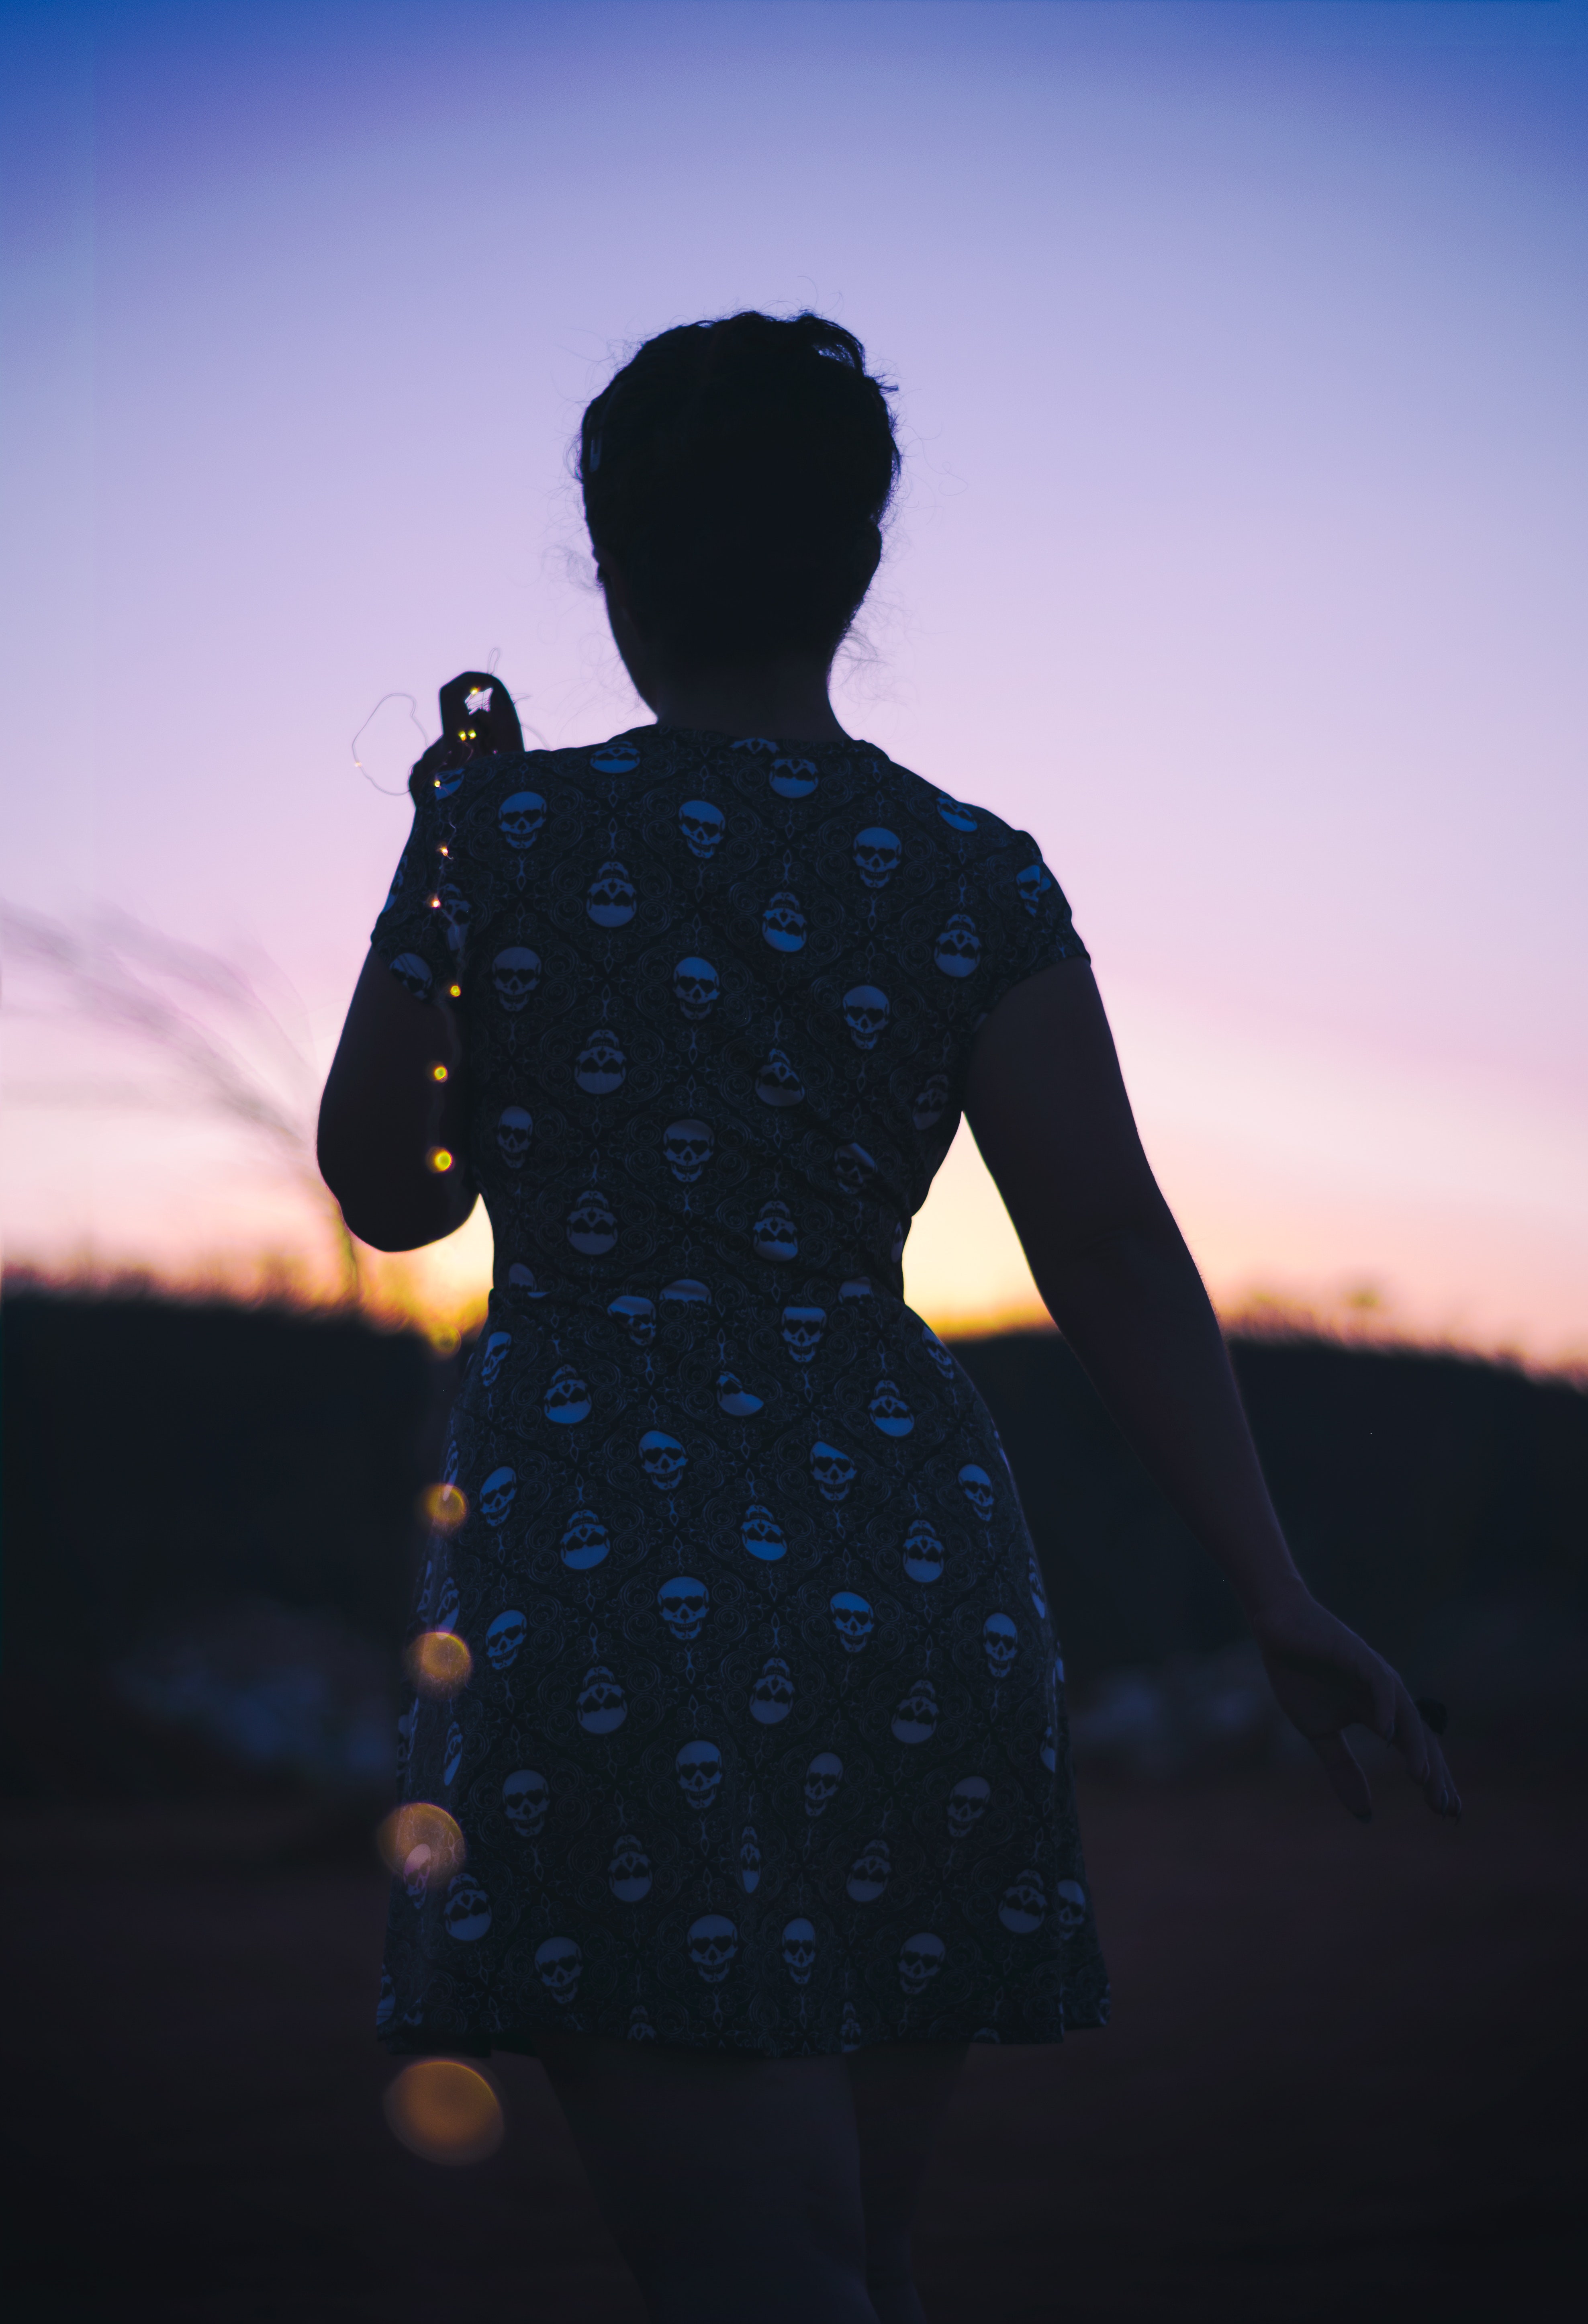
blue, sky, standing, cloud, silhouette, fashion, backlighting, dress, photography, shadow, design, pattern, evening, flash photography, night, sunset, Tints and shades, photo shoot